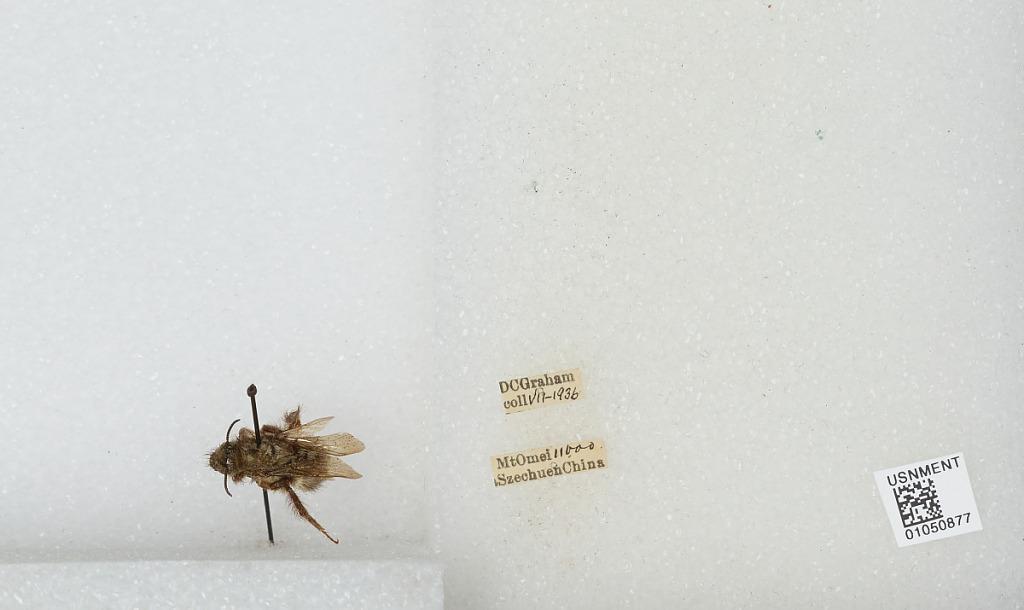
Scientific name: Bombus sp.
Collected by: D. Graham
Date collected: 1936-7-
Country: China
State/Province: Sichuan
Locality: Mount Emei